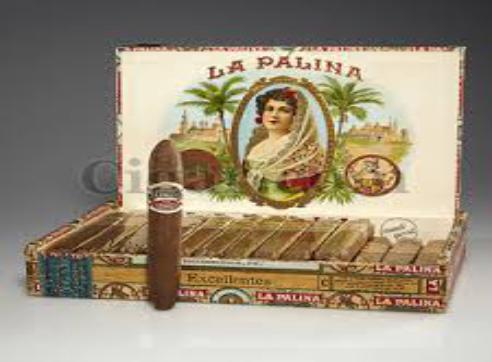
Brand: La Palina
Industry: Necessities